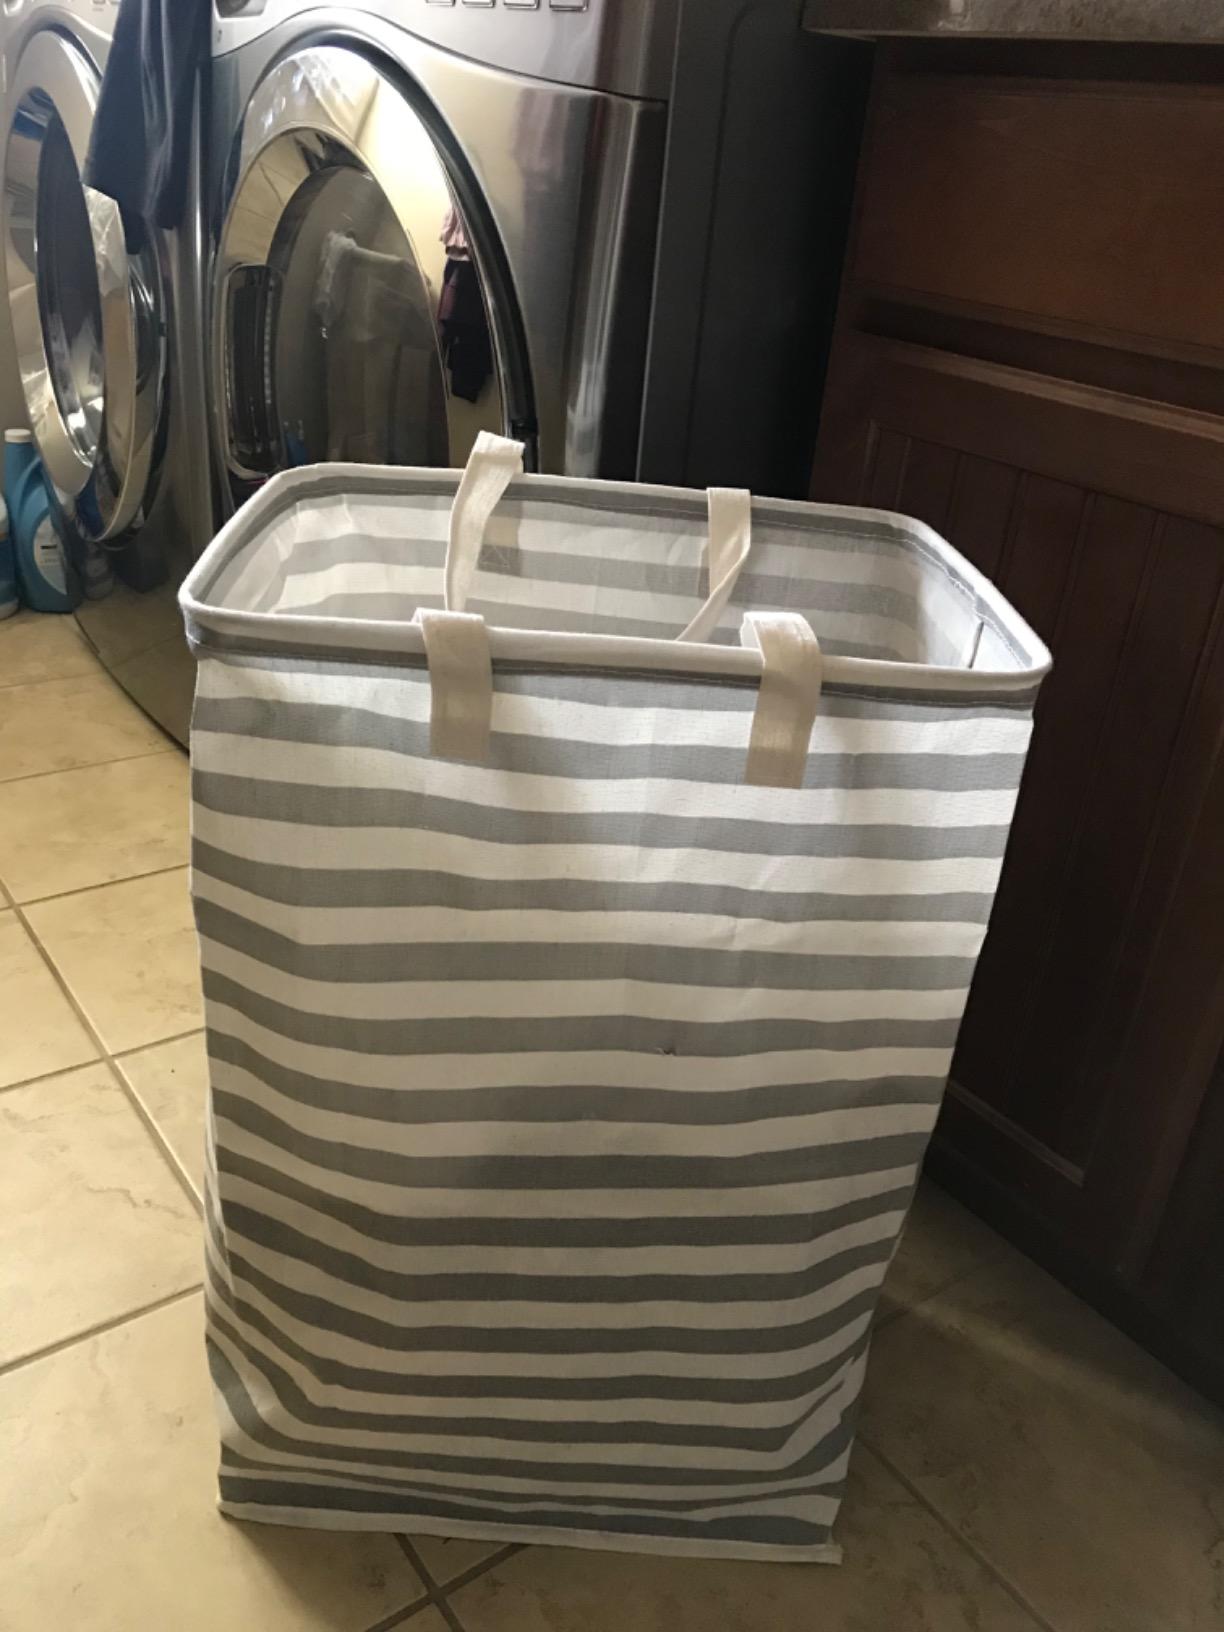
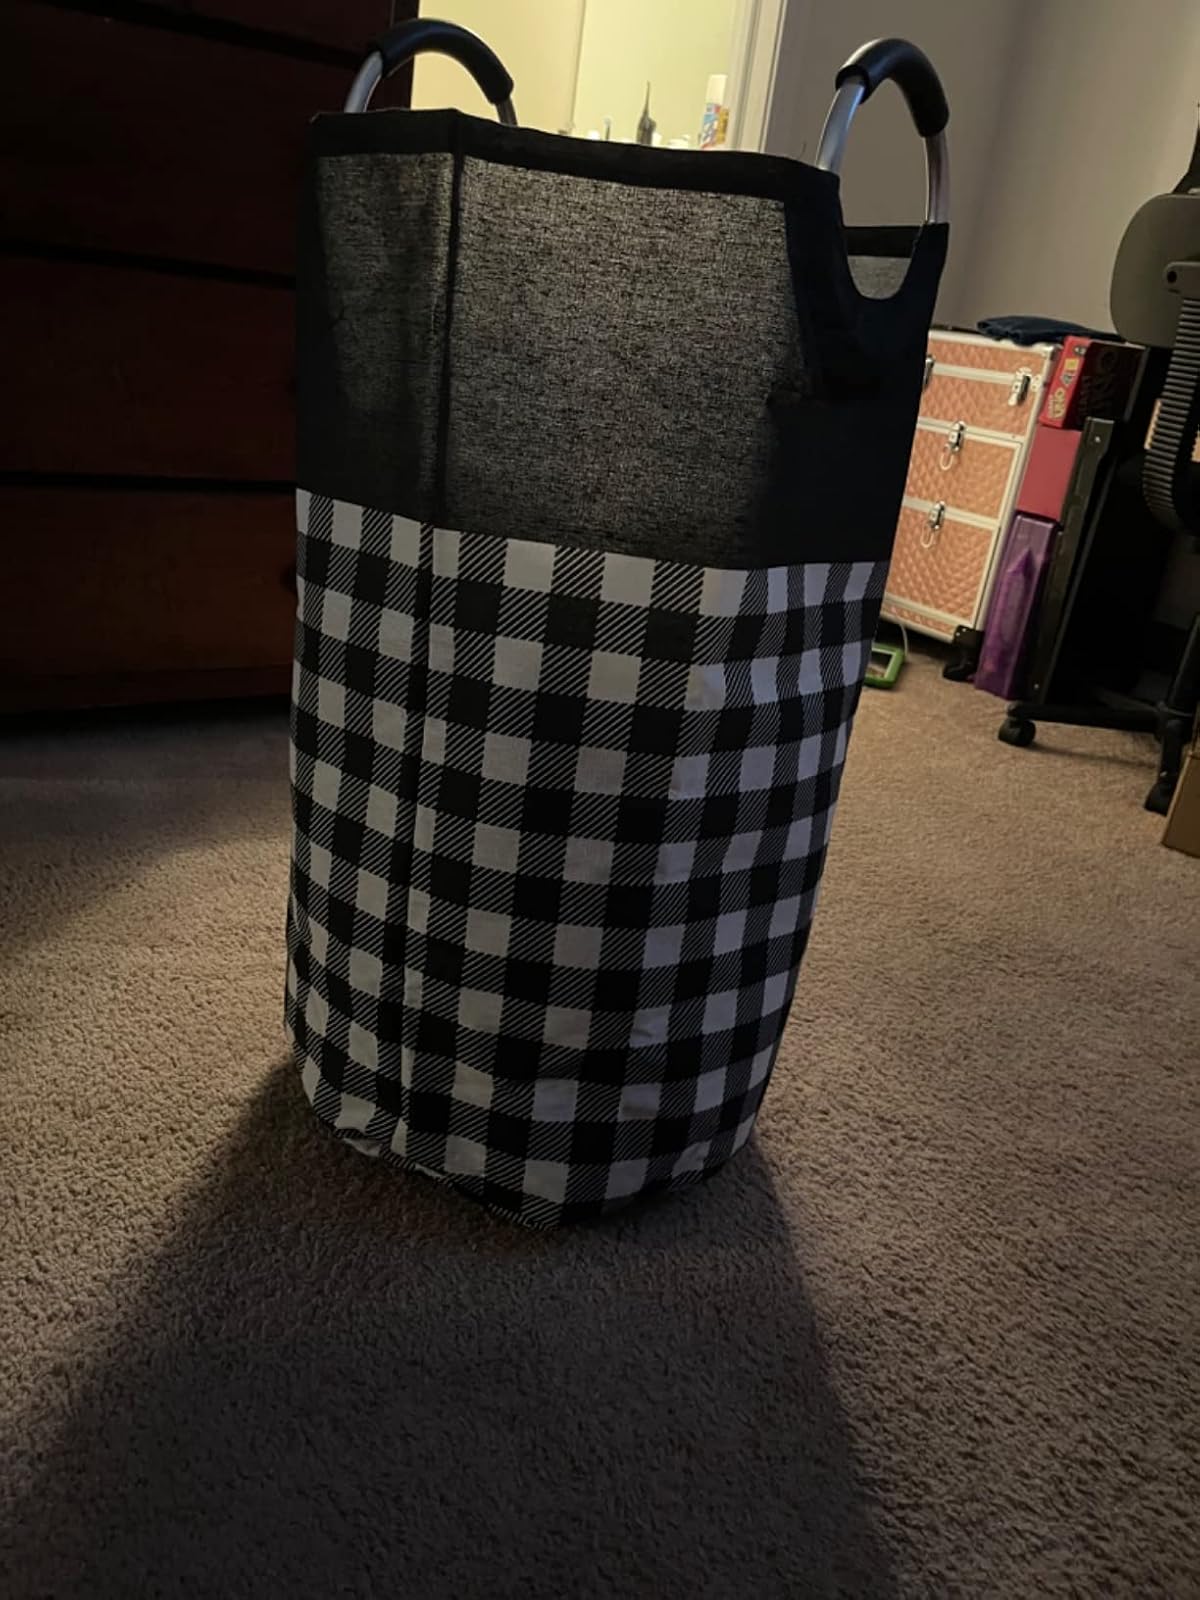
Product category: items_hamper
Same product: no